Ali Gerba

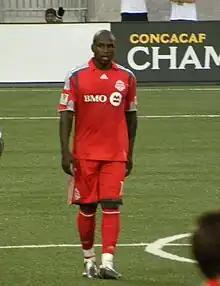
Gerba with Toronto FC in 2009

Ali Ngon Gerba (born September 4, 1981) is a former professional soccer player who played as a forward. Born in Cameroon, he represented the Canada national team.